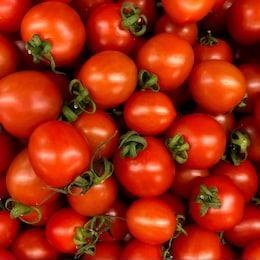
Label: tomato